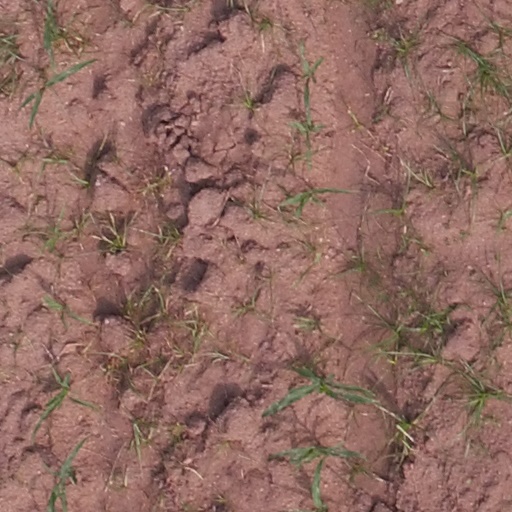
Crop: maize; corn